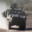
Label: tank